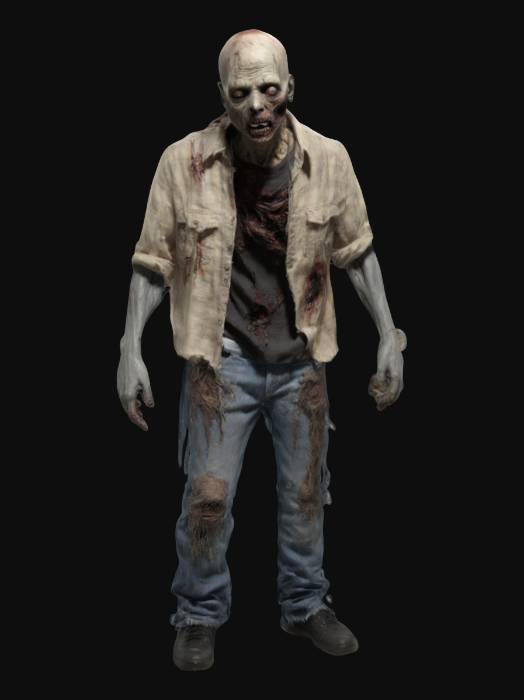
미적 점수 (1~10점): 8